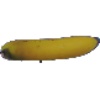
Label: Banana 1